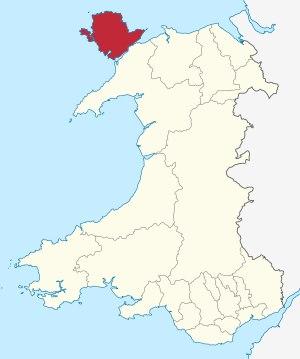
L'équipe d'Anglesey de football est constituée par une sélection des meilleurs joueurs d'Anglesey sous l'égide de la Fédération de football de Galles. Elle participe fréquemment aux Jeux des Îles, une compétition où s'affrontent des îles et participe donc à des rencontres internationaux. La sélection d'Anglesey participe aux tournois de football des Jeux des Îles depuis 1989. En 1999, Anglesey remporte le tournoi, elle fut également finaliste à 4 reprises en 1989, 1991, 1997 et 2001.